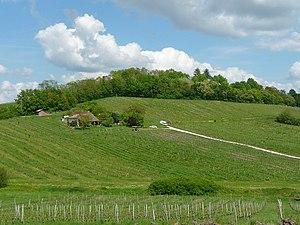
Vignoble des côtes-de-bergerac
Le côtes-de-bergerac est un vin produit dans le vignoble du Sud-Ouest de la France et uniquement dans le département de la Dordogne. C'est une appellation locale au sein de l'AOC Bergerac qui bénéficie d'une appellation d'origine contrôlée spécifique.